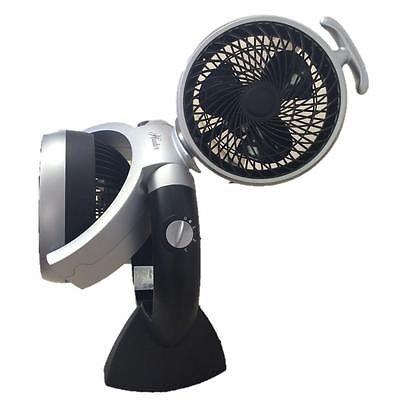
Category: fan